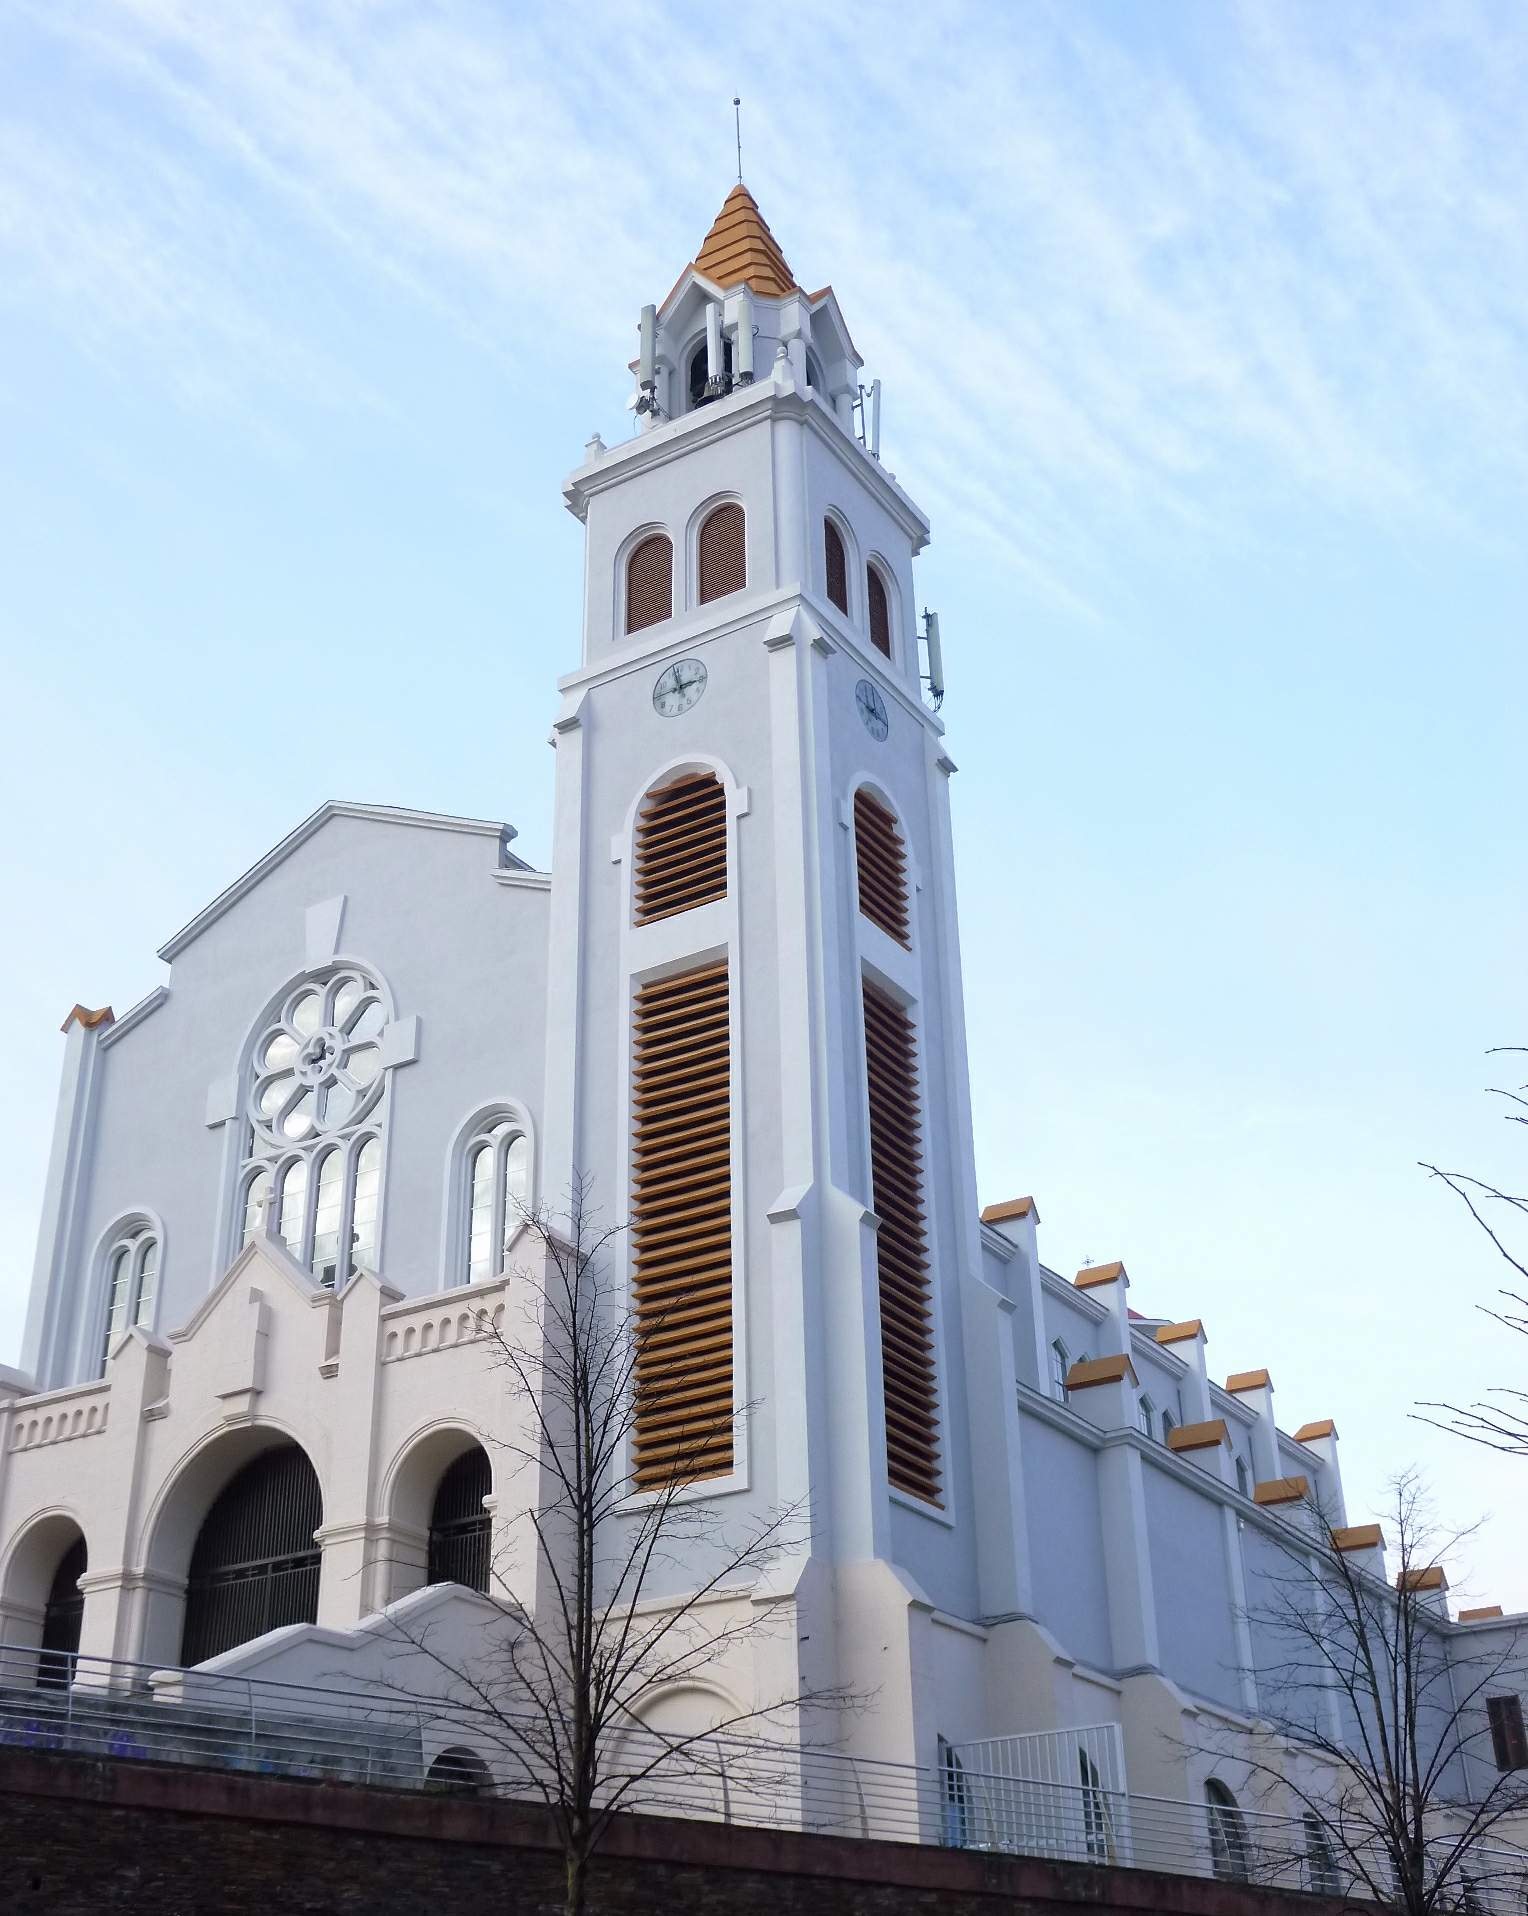
building, tower, landmark, facade, church, cathedral, chapel, place of worship, bell tower, religious, spain, spire, steeple, synagogue, basilica, bilbao, san luis beltr n, spanish missions in california